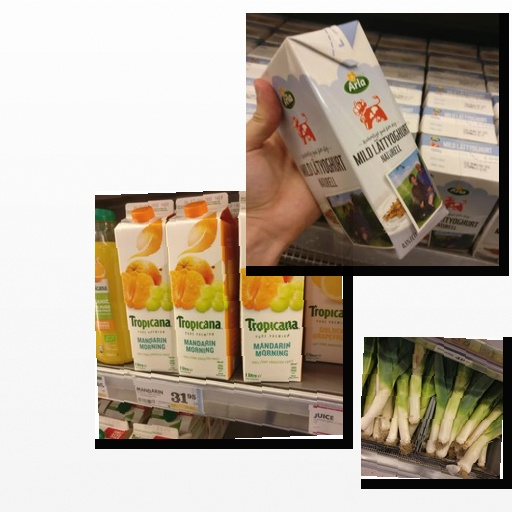
Food items: leek, natural_low_fat_yogurt, mandarin_juice